Wintersteiger

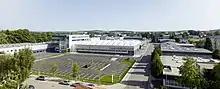
Wintersteiger headquarters in Ried i. Innkreis

The group has its headquarters in Ried im Innkreis, Austria. The executive board is overseen by Florestan von Boxberg and Thomas Fürkötter. The company is divided into five business segments. The "Sports" division, among other things, plans and installs service workshops, rental stations, and ski depots. The "Seedmech" division develops products for seed breeding, including machines, software programmes, equipment for assessment, as well as laboratory technology. The "Woodtech" division manufactures products for the woodworking industry, especially wood thin-cutting products and saw blades, as well as industrial automation. The "Dry & Protect " division offers products for drying, disinfecting, and deodorizing all kinds of work clothes, gear, and sports goods, as well as room air. The "Metals" division produces leveling machines for the sheet metal processing industry.